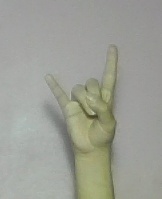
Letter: la